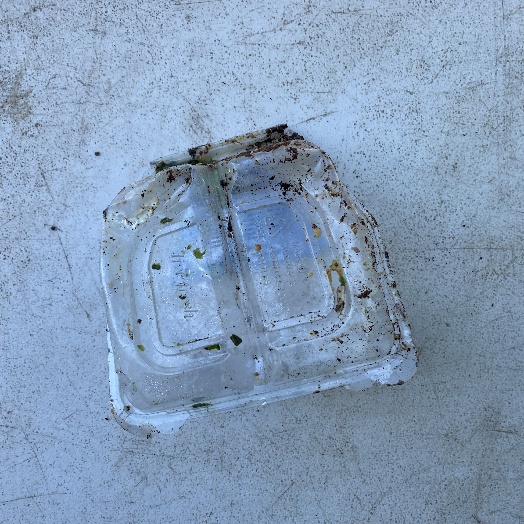
Label: Plastic